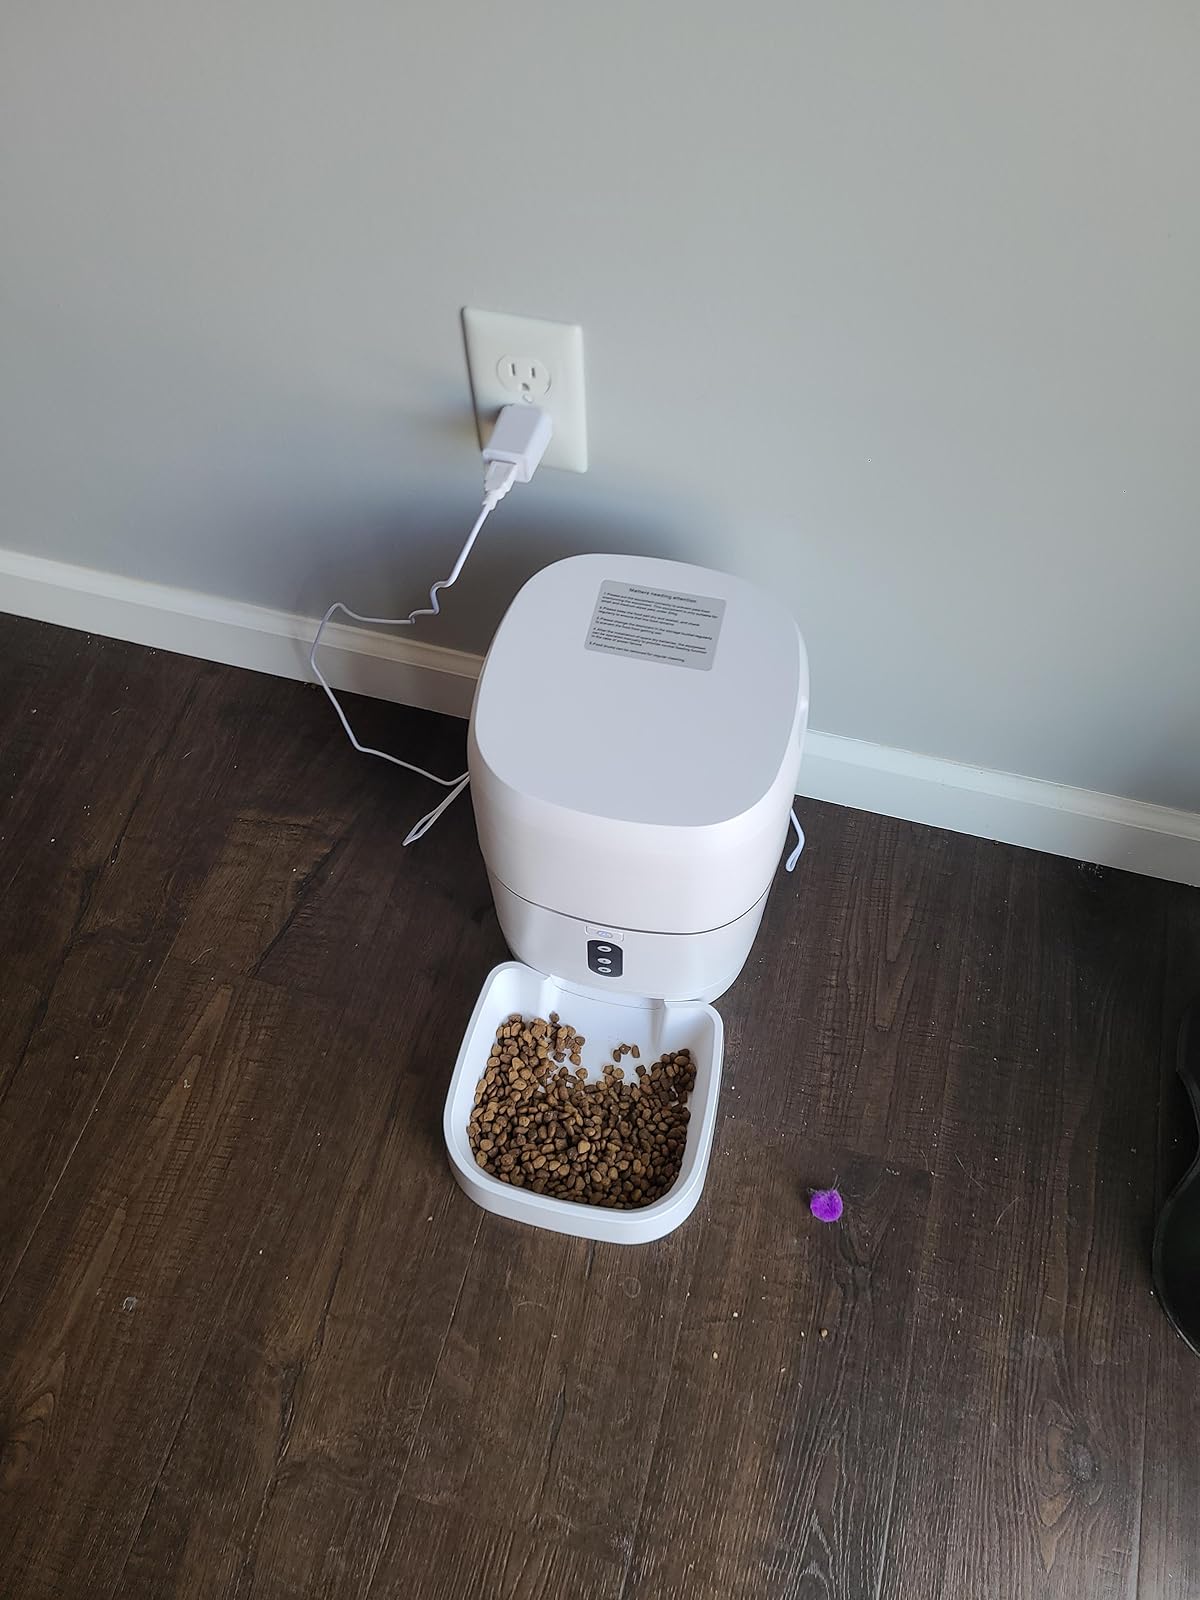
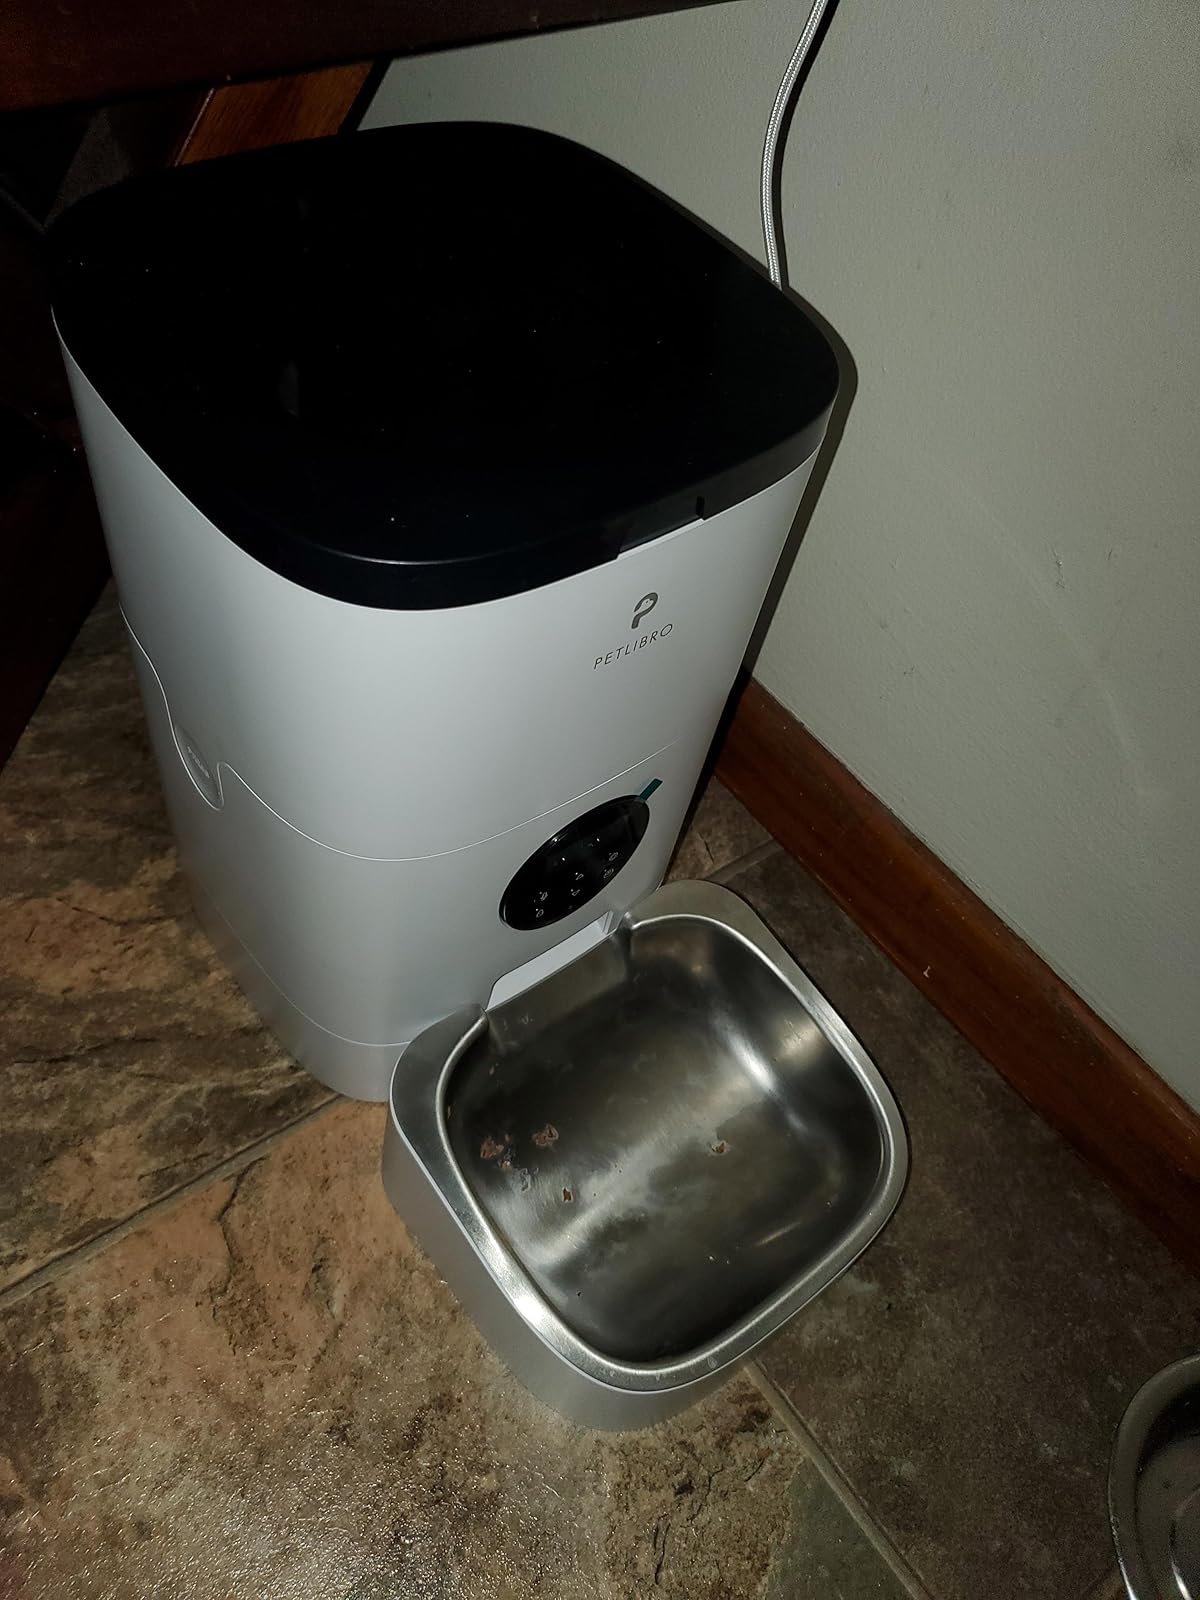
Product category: items_feeder
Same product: no